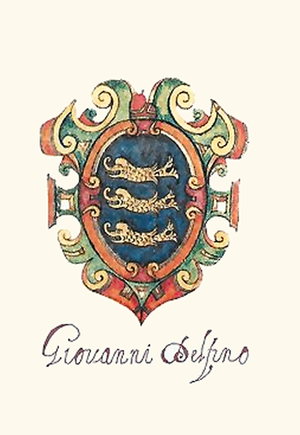
"La famille Dolfin est une ancienne famille patricienne de Venise, originaire de Mazzorbo et issue du noble Giovanni Gradenigo, surnommé ""le dauphin"". Il prit pour armes personnelles un dauphin d'or en champ d'azur. Ses descendants les conservaient jusqu'à ce que Gregorio, le plus richissime de la famille, augmentait le nombre de dauphins à trois.